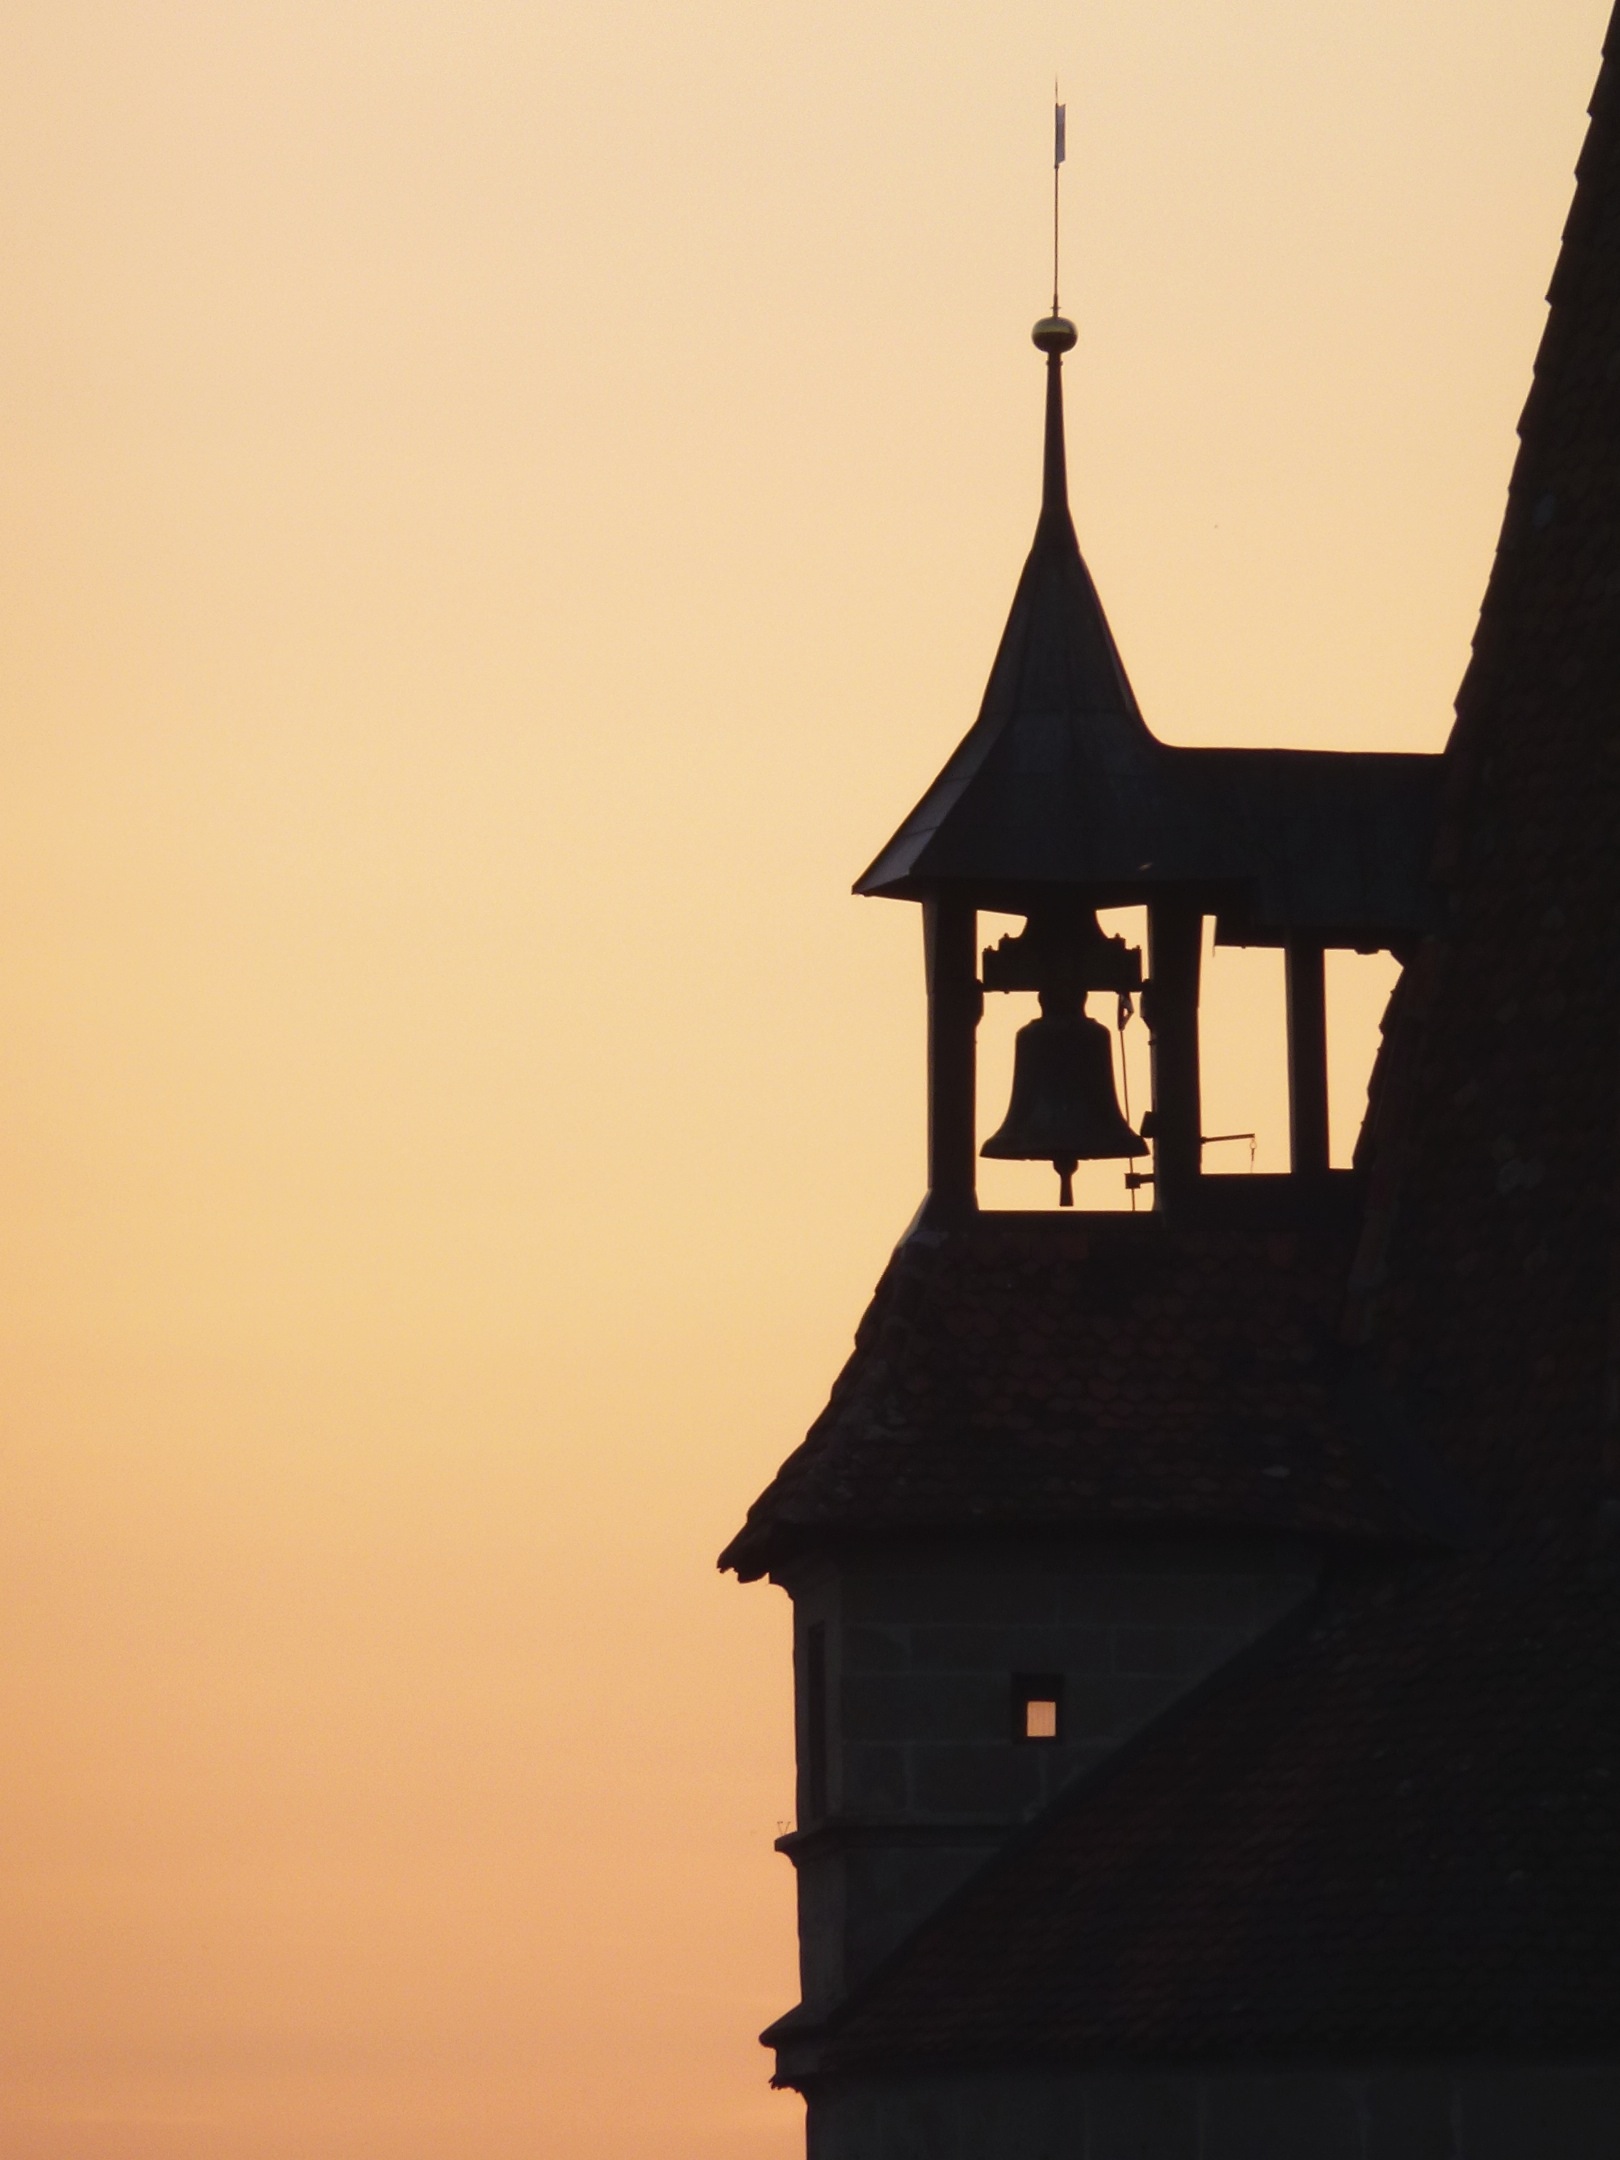
silhouette, light, sunset, morning, bell, evening, tower, shadow, lighting, temple, spire, steeple, shape, abendstimmung